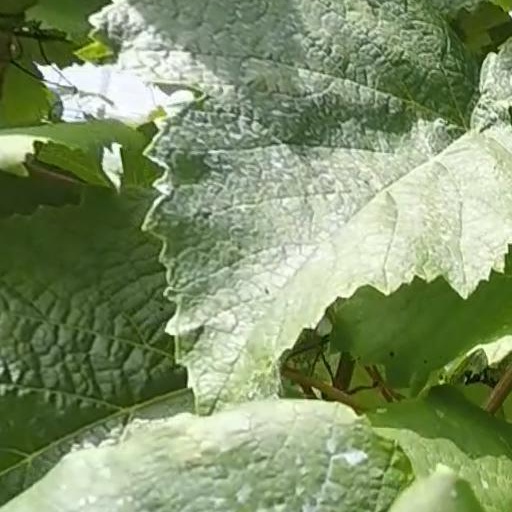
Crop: grape